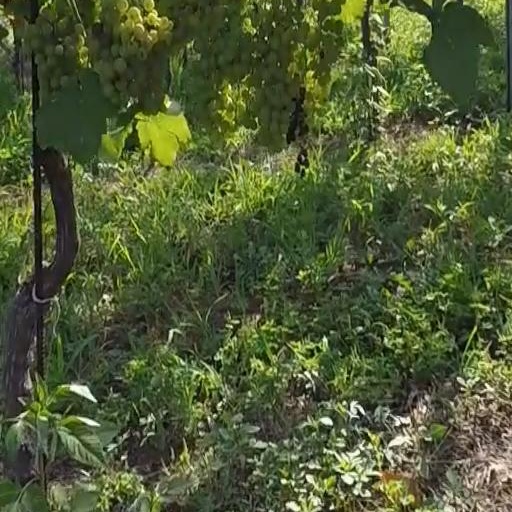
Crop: grape